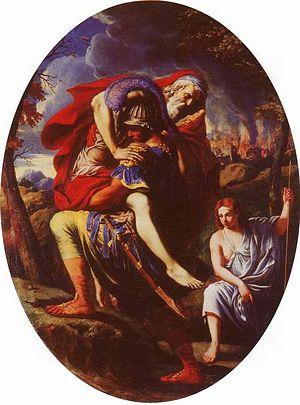
Charles Errard, né à Nantes en 1606 et mort à Rome en 1689, est un peintre, graveur et architecte français.